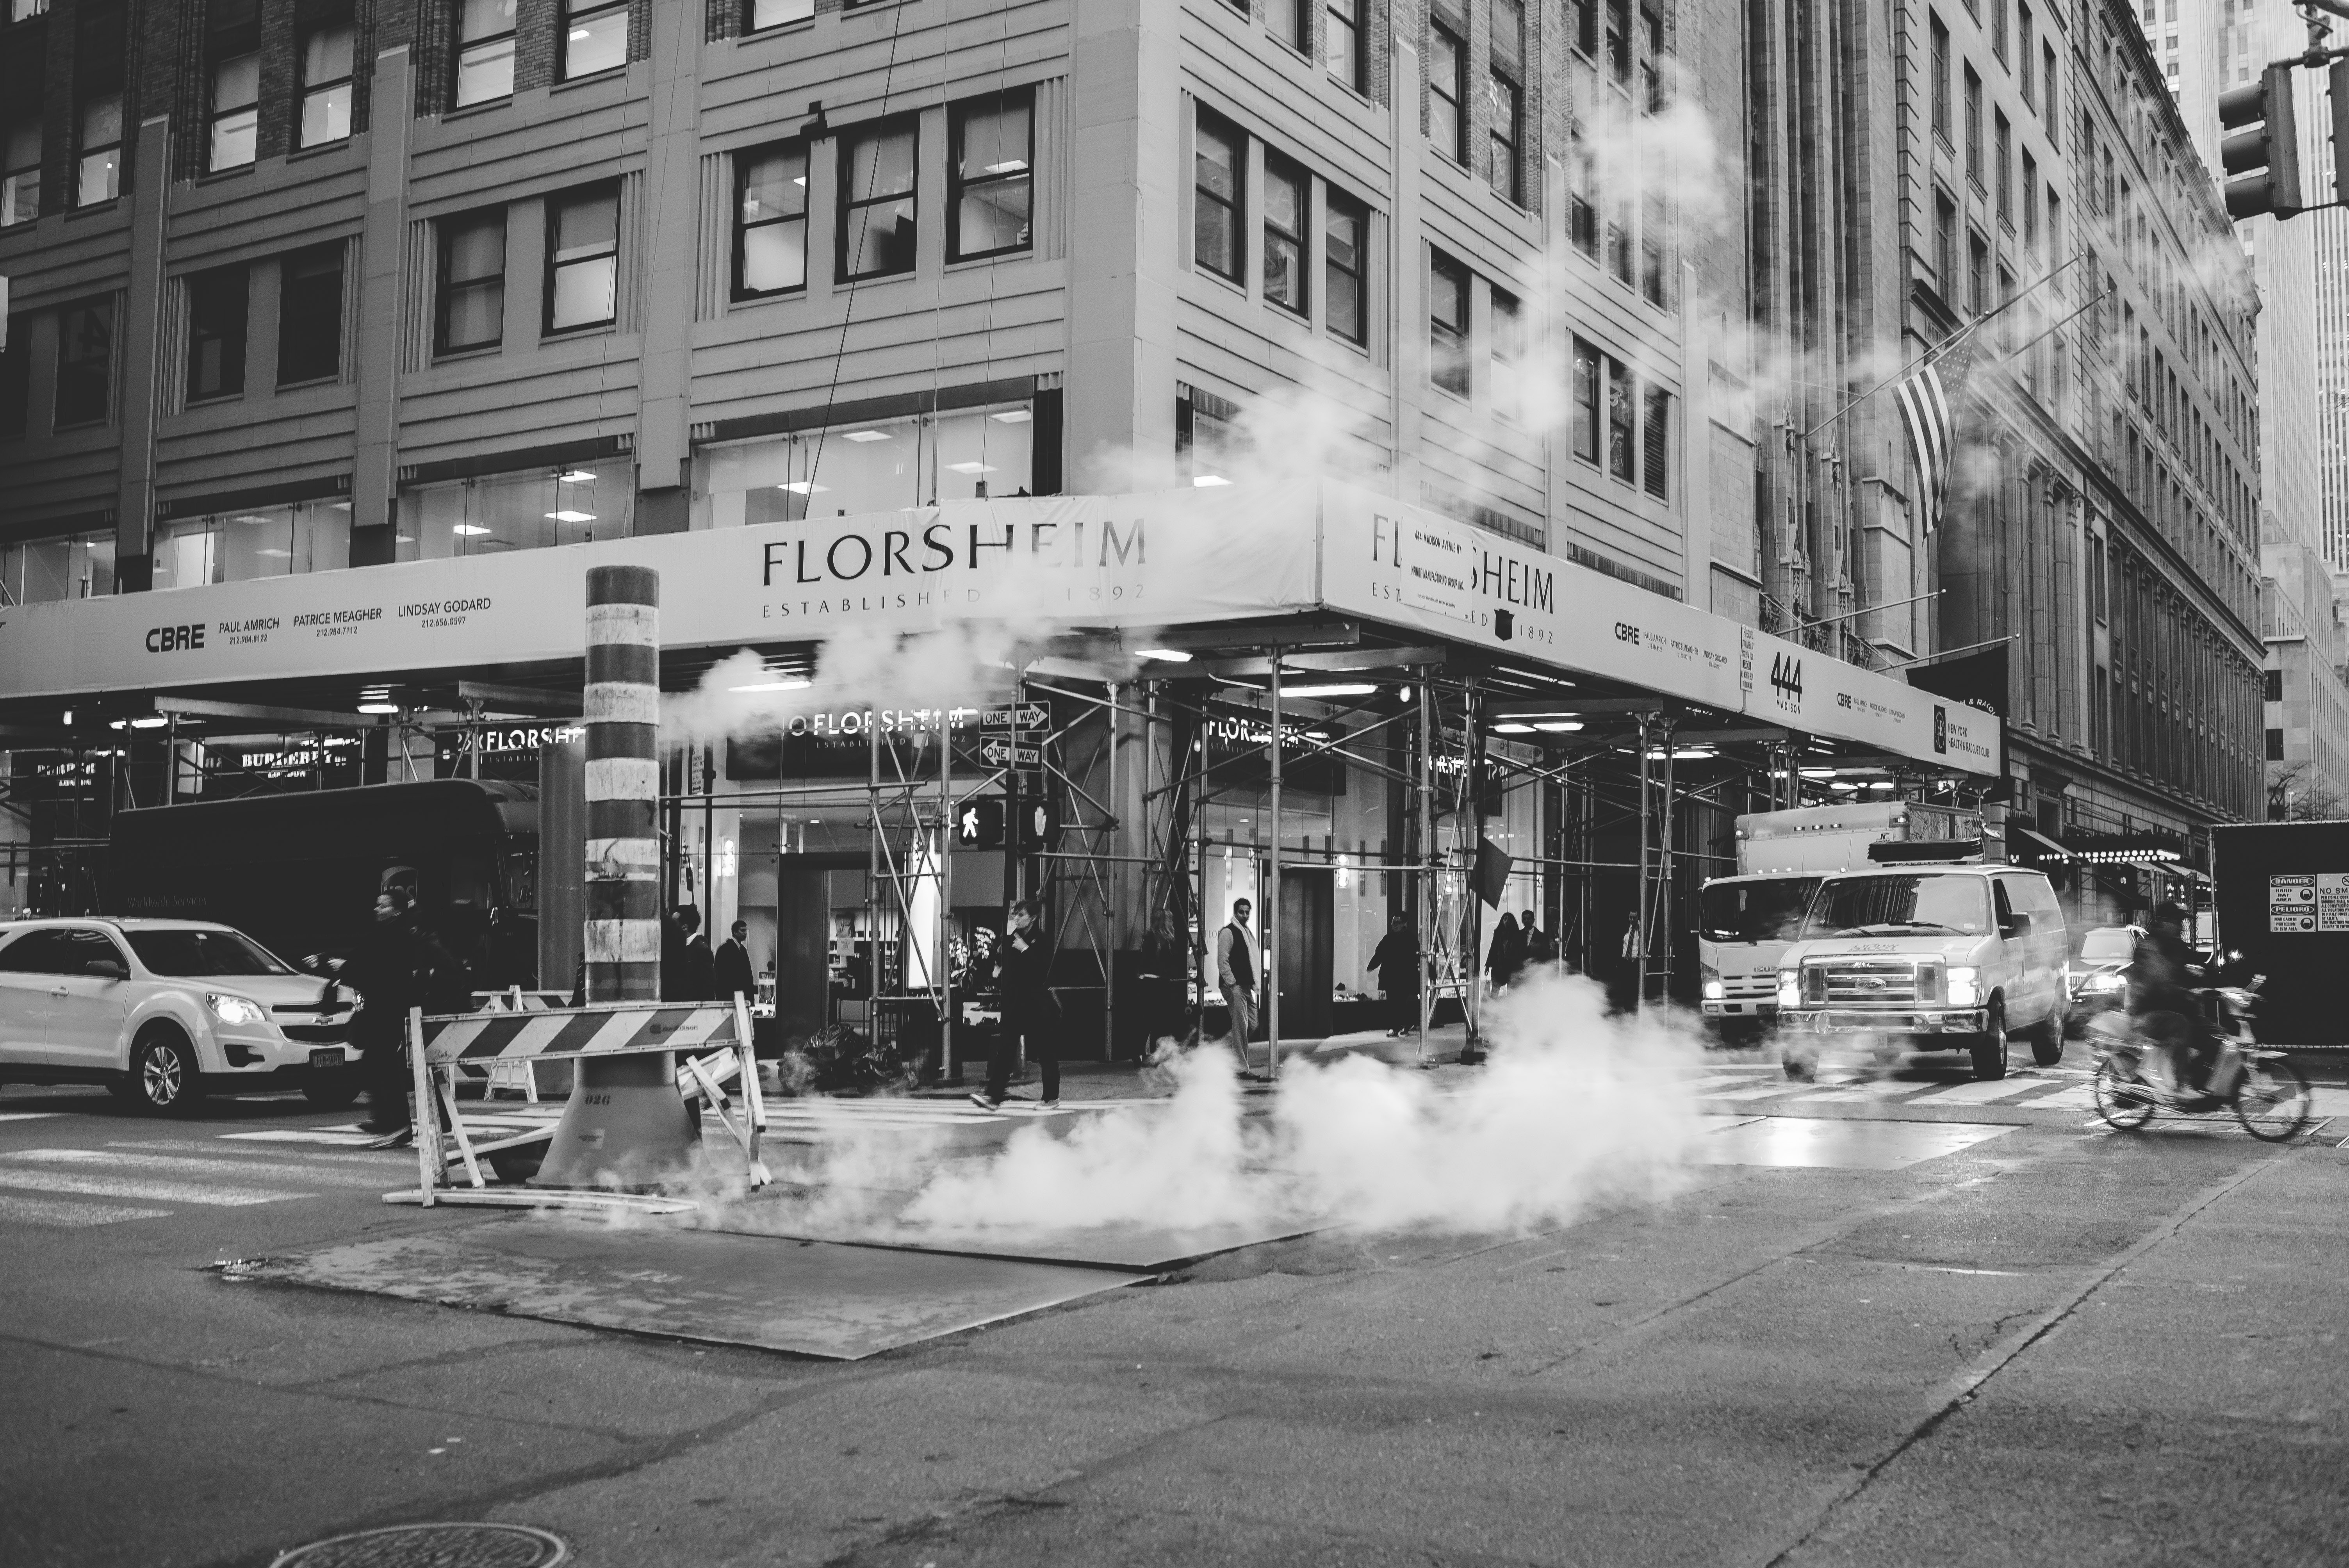
black and white, road, traffic, street, steam, city, cityscape, downtown, construction, crosswalk, monochrome, lane, infrastructure, shape, neighbourhood, urban area, monochrome photography, human settlement